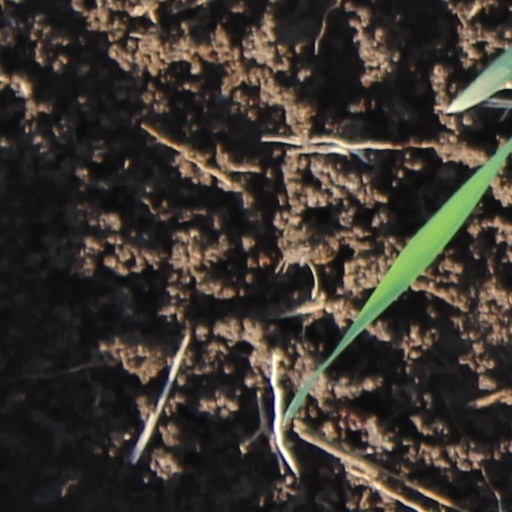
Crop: wheat